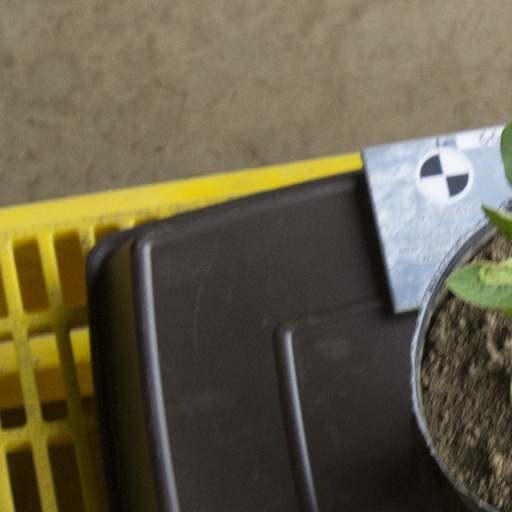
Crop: soybean